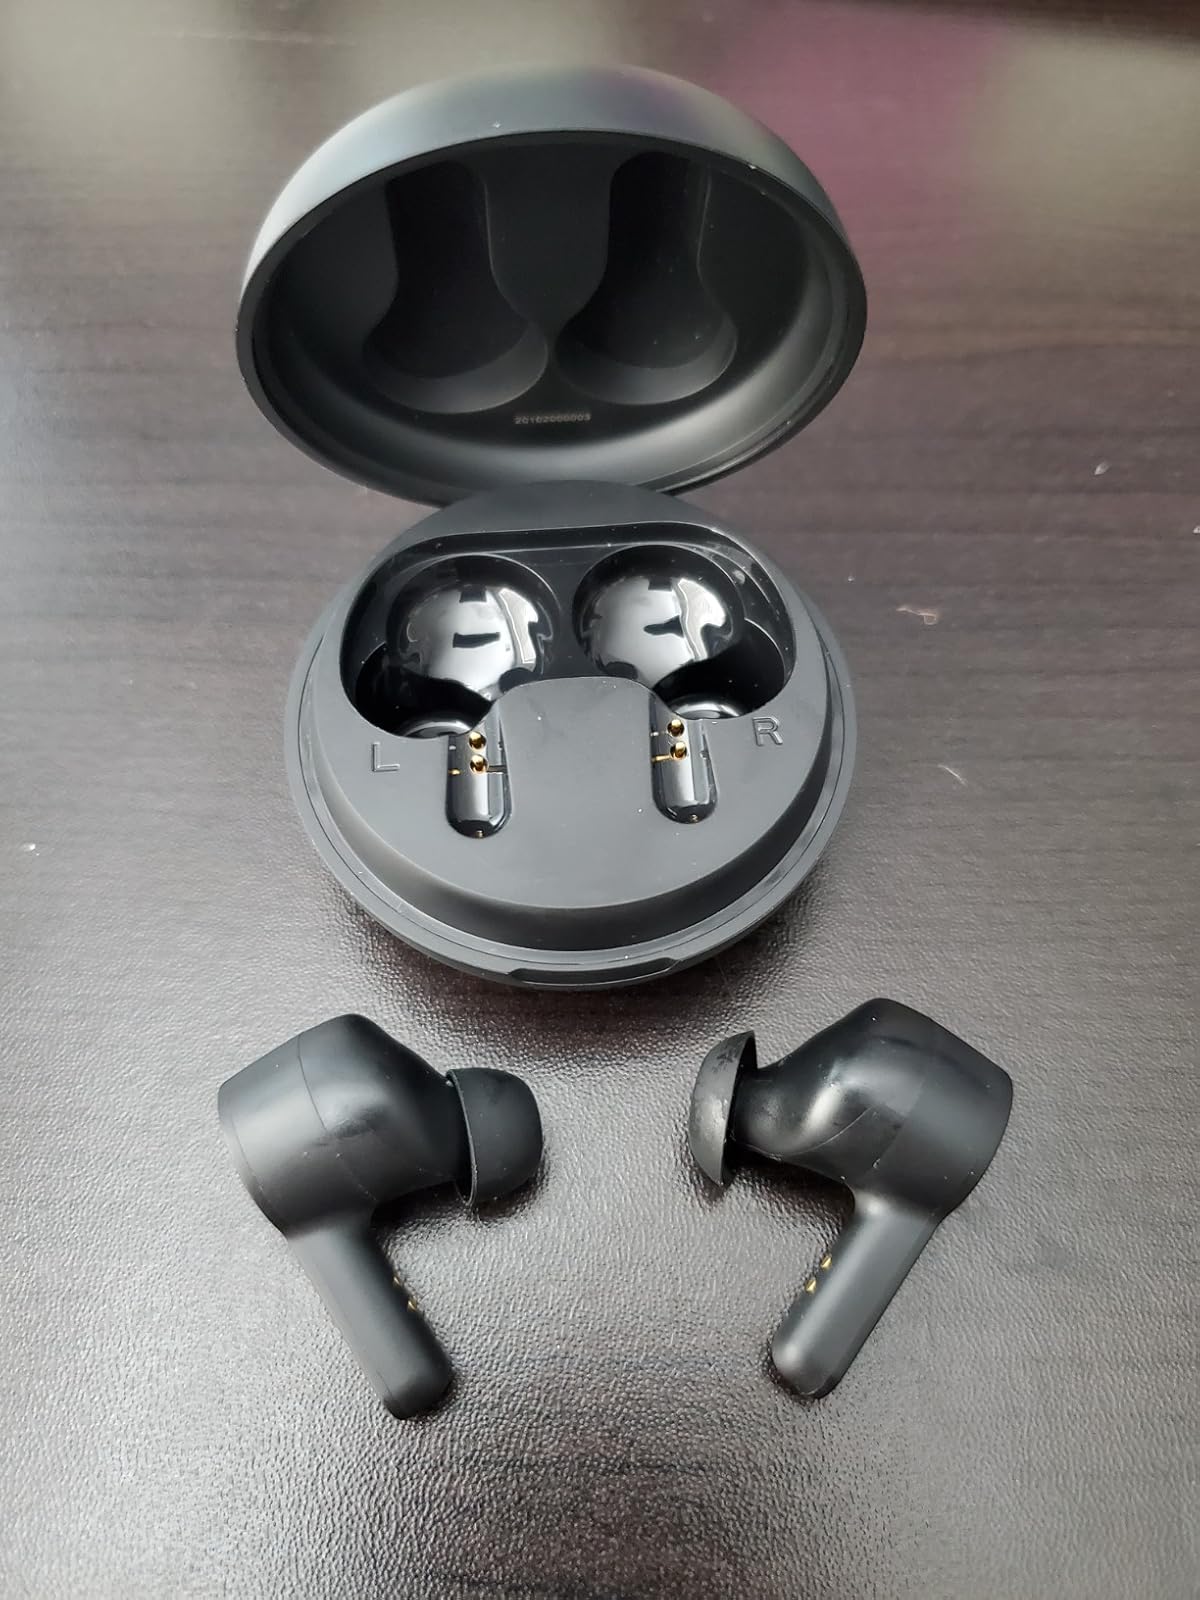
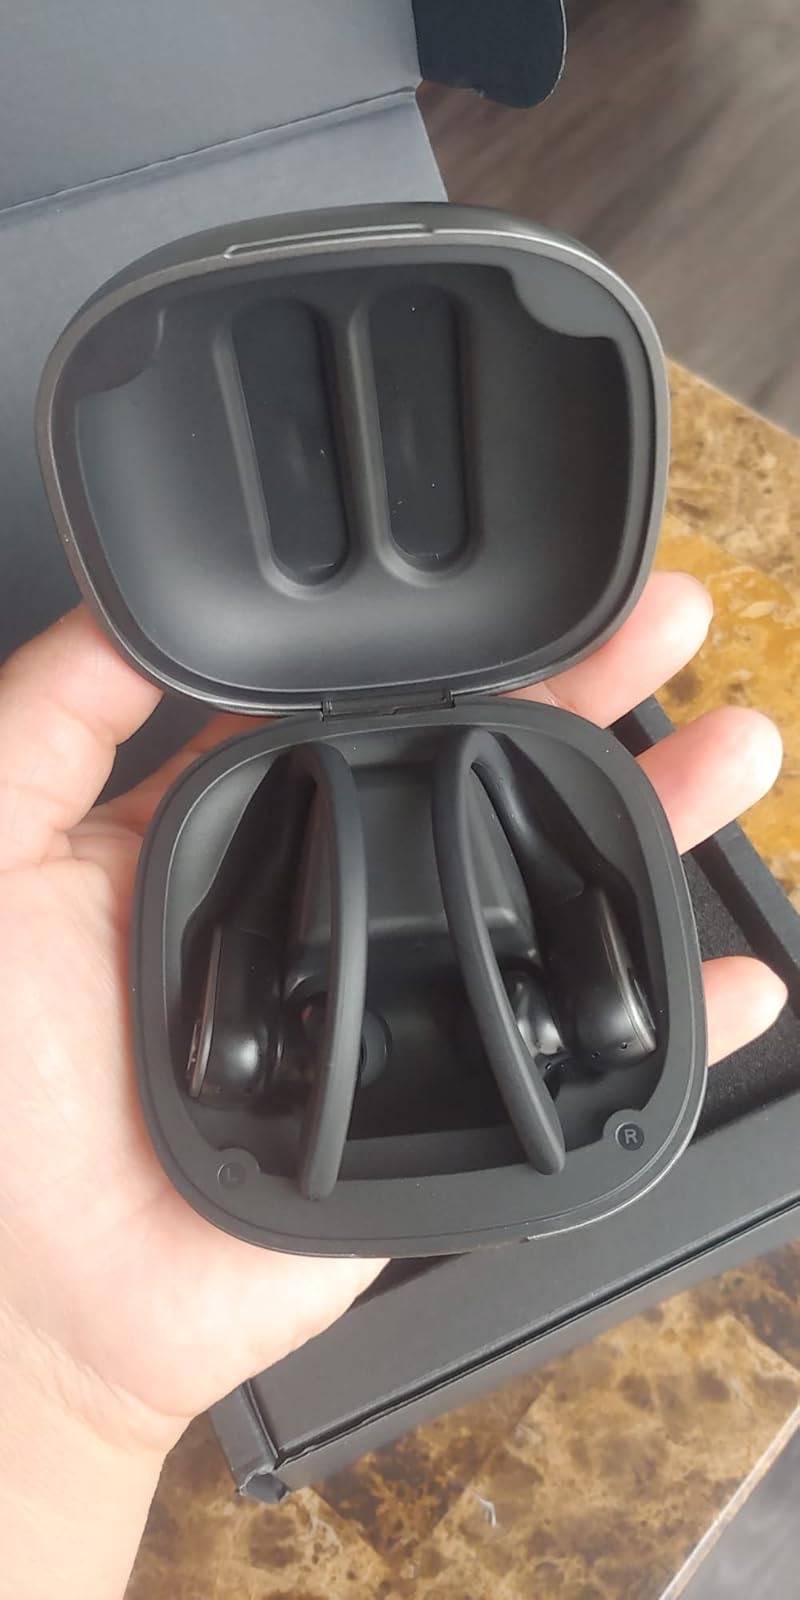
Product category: earbuds
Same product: no